Brothers Poem

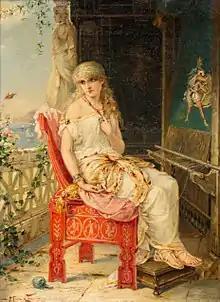
The role of the speaker (possibly Sappho herself) in the Brothers Poem has been compared to that of Penelope in the "Odyssey"; she awaits the return of Charaxos just as Penelope (depicted here by Heva Coomans) waits for her husband Odysseus.

Links between Homer's "Odyssey" and the Brothers Poem have been observed by many scholars. Bär describes the epic as a "crucial intertext" for the Brothers Poem. The relationship in the poem between the speaker, Charaxos, and Larichos parallels that of Penelope, Odysseus, and Telemachus in Homer: in the Brothers Poem, the speaker awaits Charaxos' return from overseas and Larichos' coming-of-age; in the "Odyssey", Penelope awaits Odysseus' return and Telemachus' coming-of-age. Additionally, Anton Bierl suggests that the context of Charaxos' being away in Egypt – according to Herodotus, in love with the courtesan Rhodopis – parallels Odysseus' entrapment by Calypso and Circe. A specific parallel to the Odyssean homecoming narrative is found in line 9 [13]. Sappho uses the adjective ("safe"), which occurs only once in the "Odyssey", at 13.43, where Odysseus hopes that he will return to Ithaca to find his family safe – just as the speaker hopes in the third stanza of the Brothers Poem that Charaxos will return to Lesbos to find his family safe.